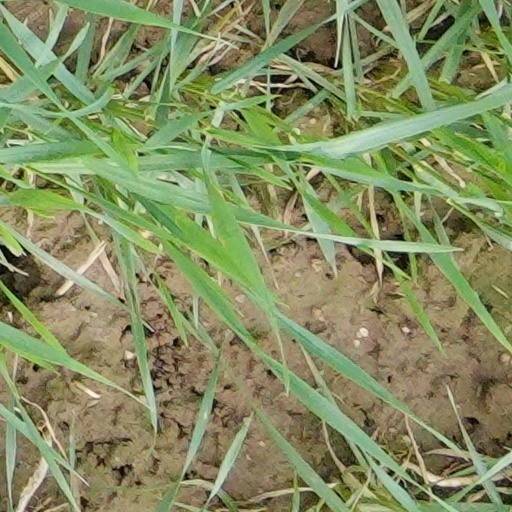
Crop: wheat